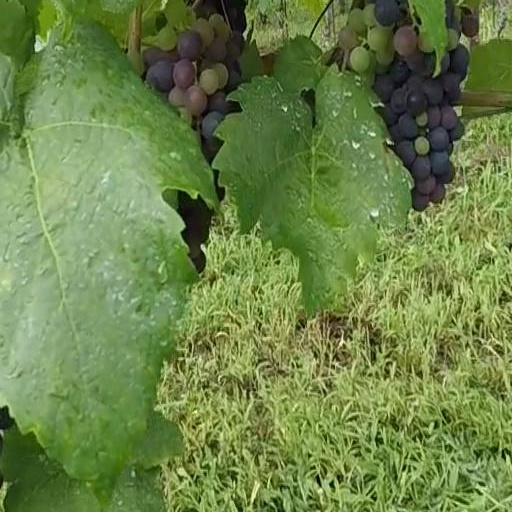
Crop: grape